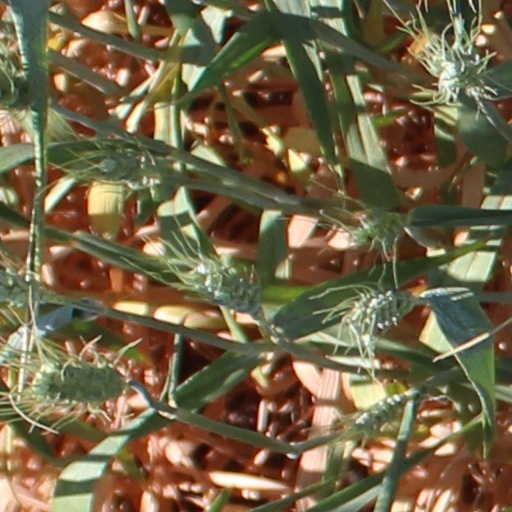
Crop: wheat